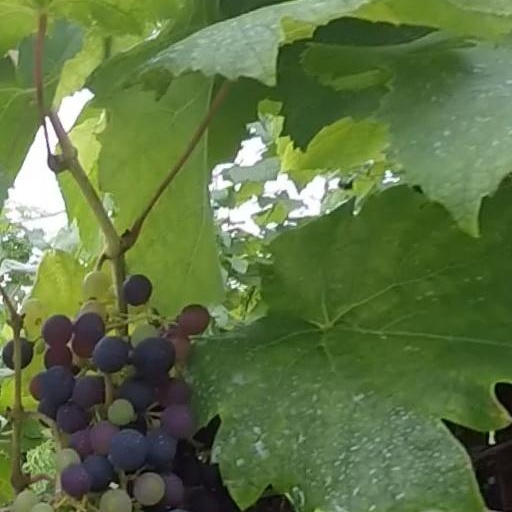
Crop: grape